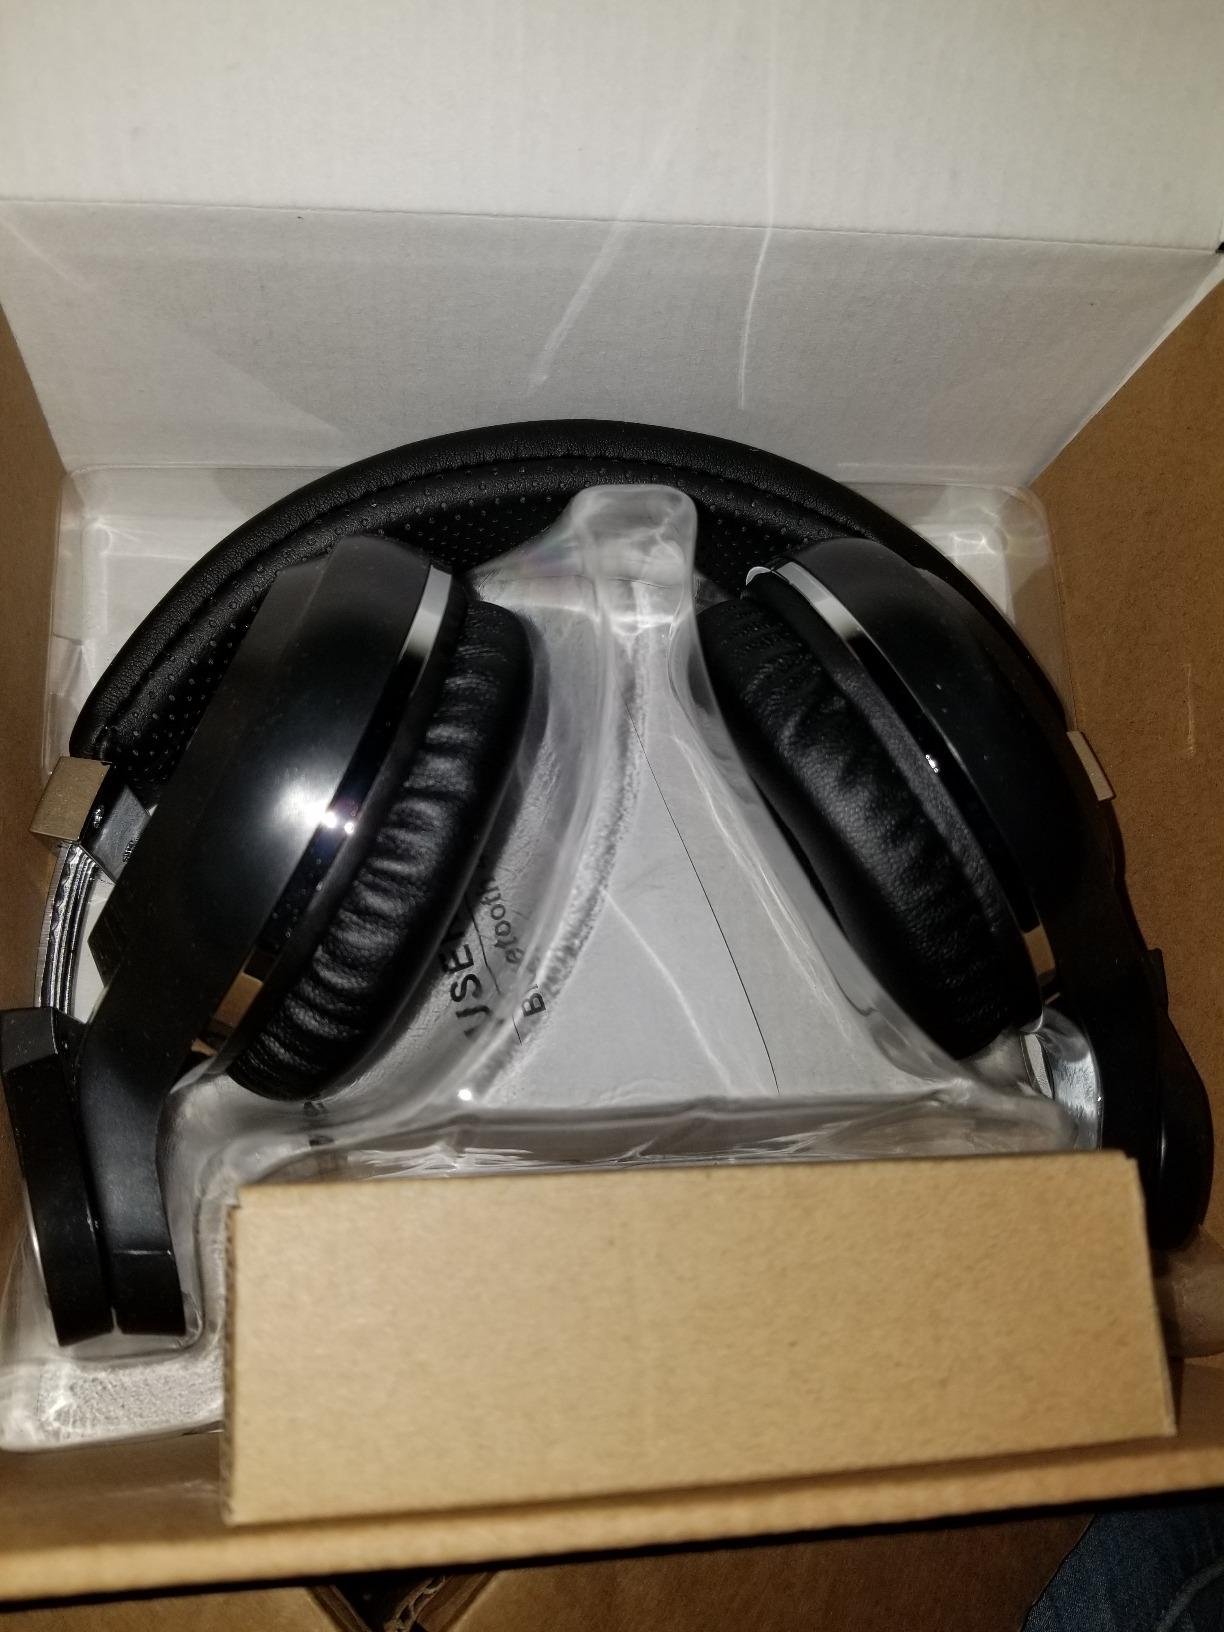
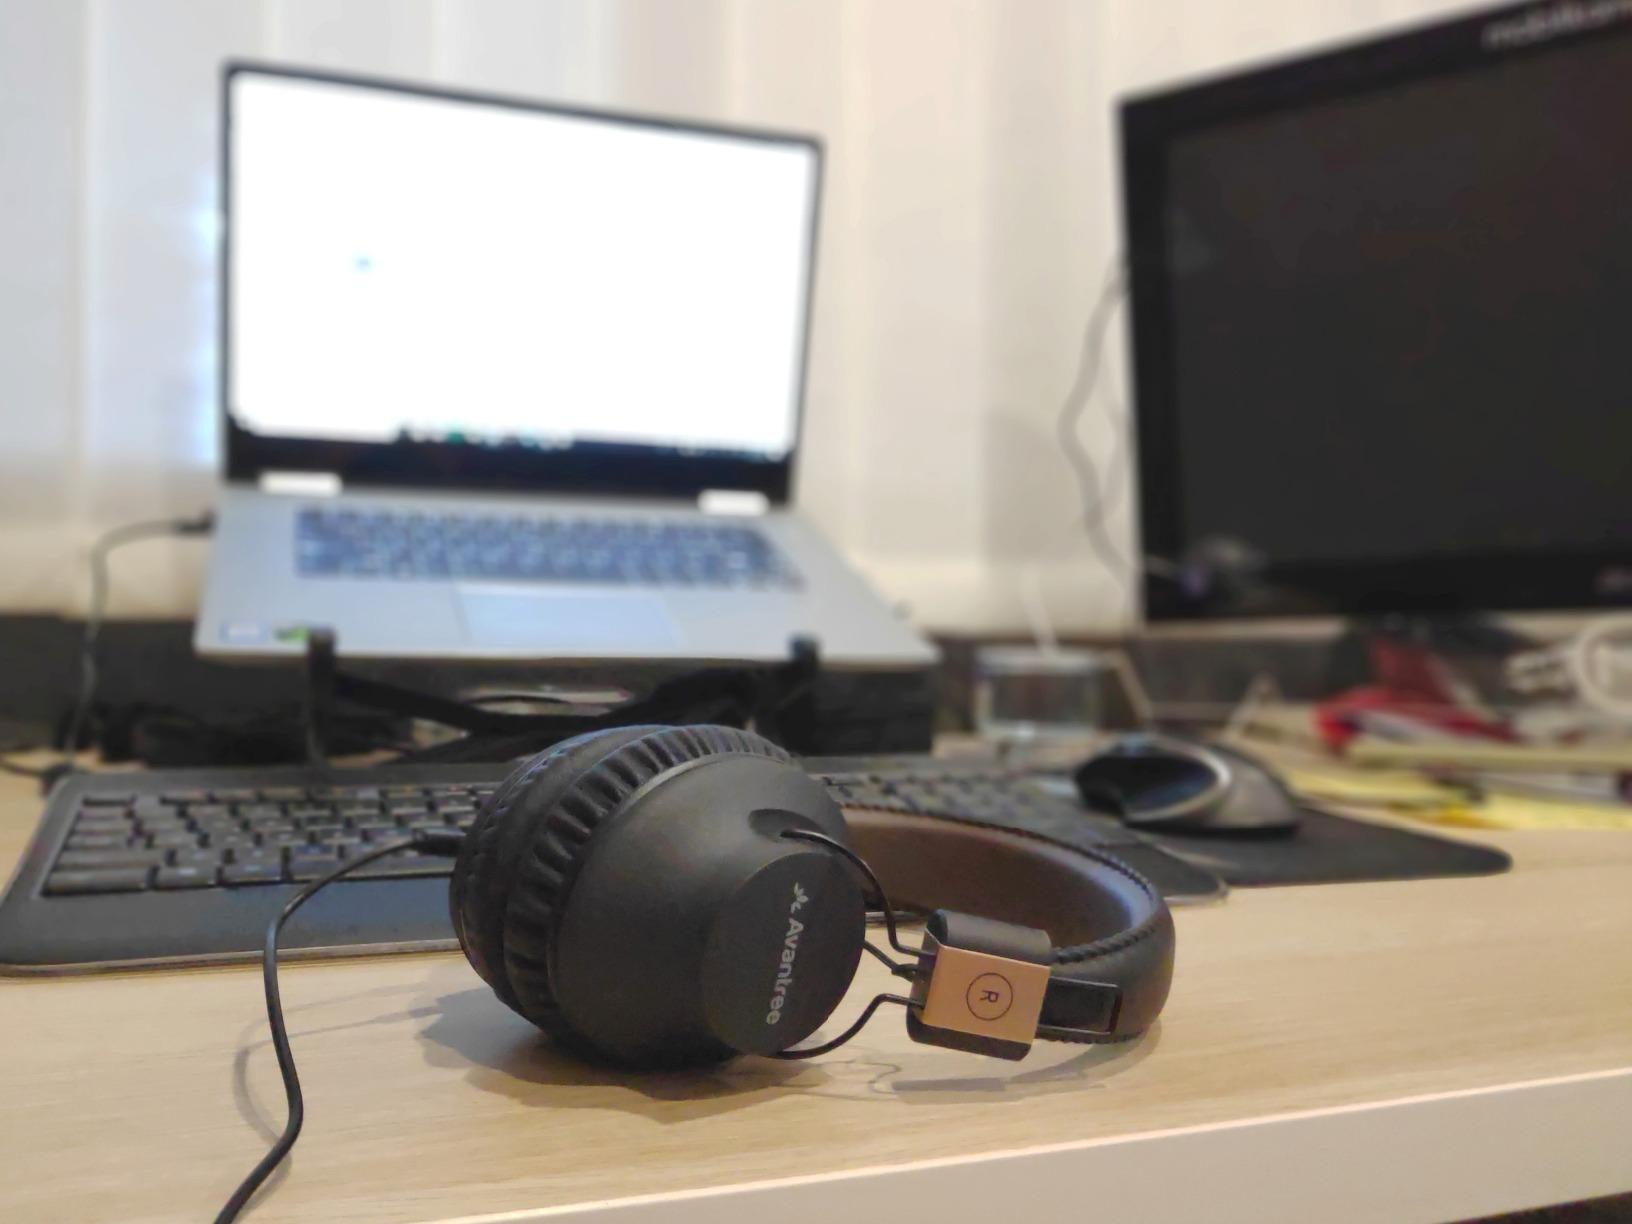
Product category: headphones
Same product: no